Fridtjof Røinås

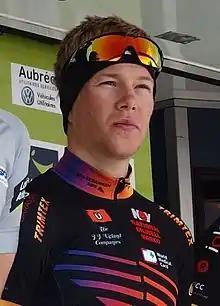
Røinås in 2014

Fridtjof Rasin Røinås (born 2 August 1994) is a Norwegian former racing cyclist. He competed in the men's team time trial event at the 2017 UCI Road World Championships.